Answer in natural language. How many HousePlants are visible in the scene? Choose between the following options: 3, 0, 4, 2 or 1
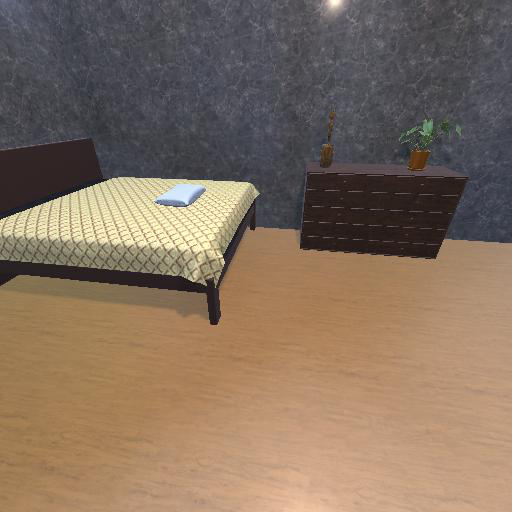
<answer>1</answer>